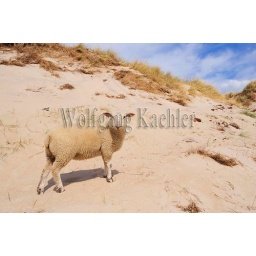
Germany, schleswig holstein, north sea, north frisian islands, sylt island, weststrand near list, sheep in sand dunes